Tau4 Eridani

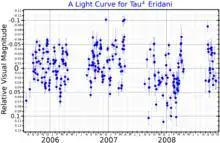
A visual band light curve for Tau Eridani, plotted from data published by Tabur "et al." (2009)

The primary components ia an evolved red giant star currently on the asymptotic giant branch with a stellar classification of M3/4 III. It is a slow irregular variable star of type Lb, undergoing changes in magnitude over the range 3.57−3.72 with a periodicity of 23.8 d. This star has 1.73 times the mass of the Sun and 103 times the radius of the Sun. It shines with 1,537 times the luminosity of the Sun from its photosphere at an effective temperature of 3,650 K.